No. 31 Squadron RAF

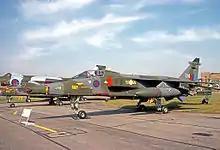
No. 31 Squadron Jaguar GR.1 "XZ387" strike aircraft at the Queen's Silver Jubilee Review in July 1977.

In June 1971, crew from No. 31 Squadron began to arrive at RAF Brüggen to help prepare the squadron for its conversion to the McDonnell Douglas Phantom FGR.2. "The Goldstars" flew their first Phantom sortie on 20 July 1971. The squadron held their reformation parade at RAF Brüggen on 7 October 1971, with the occasion marked by a flypast of four Phantom FGR.2s. No. 31 Squadron were declared combat ready to Supreme Allied Commander Europe (SACEUR) on 1 March 1972, with the unit shortly after deploying to Decimomannu Air Base, Sardinia, for an Armament Practice Camp (APC). On 25 June 1973, "the Goldstars" lost Phantom "XV440" when it crashed into the Wadden Sea, killing pilot Flt. Lt. Hugh Kennedy and WSO Sqn. Ldr. David Hodges.